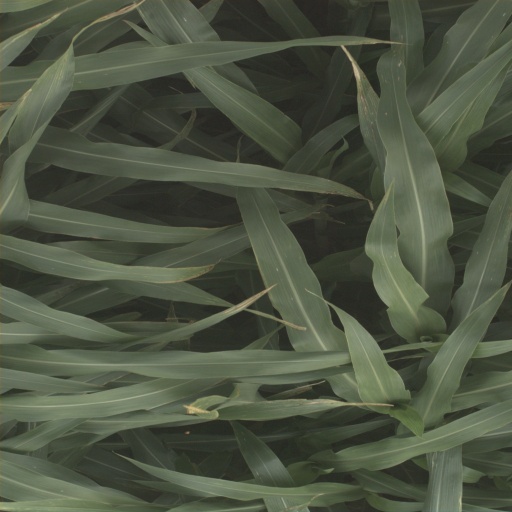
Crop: sorghum